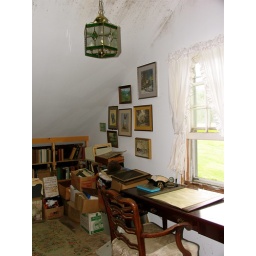
Upstairs West bedroom and office, largley unfinished with mold in SG house